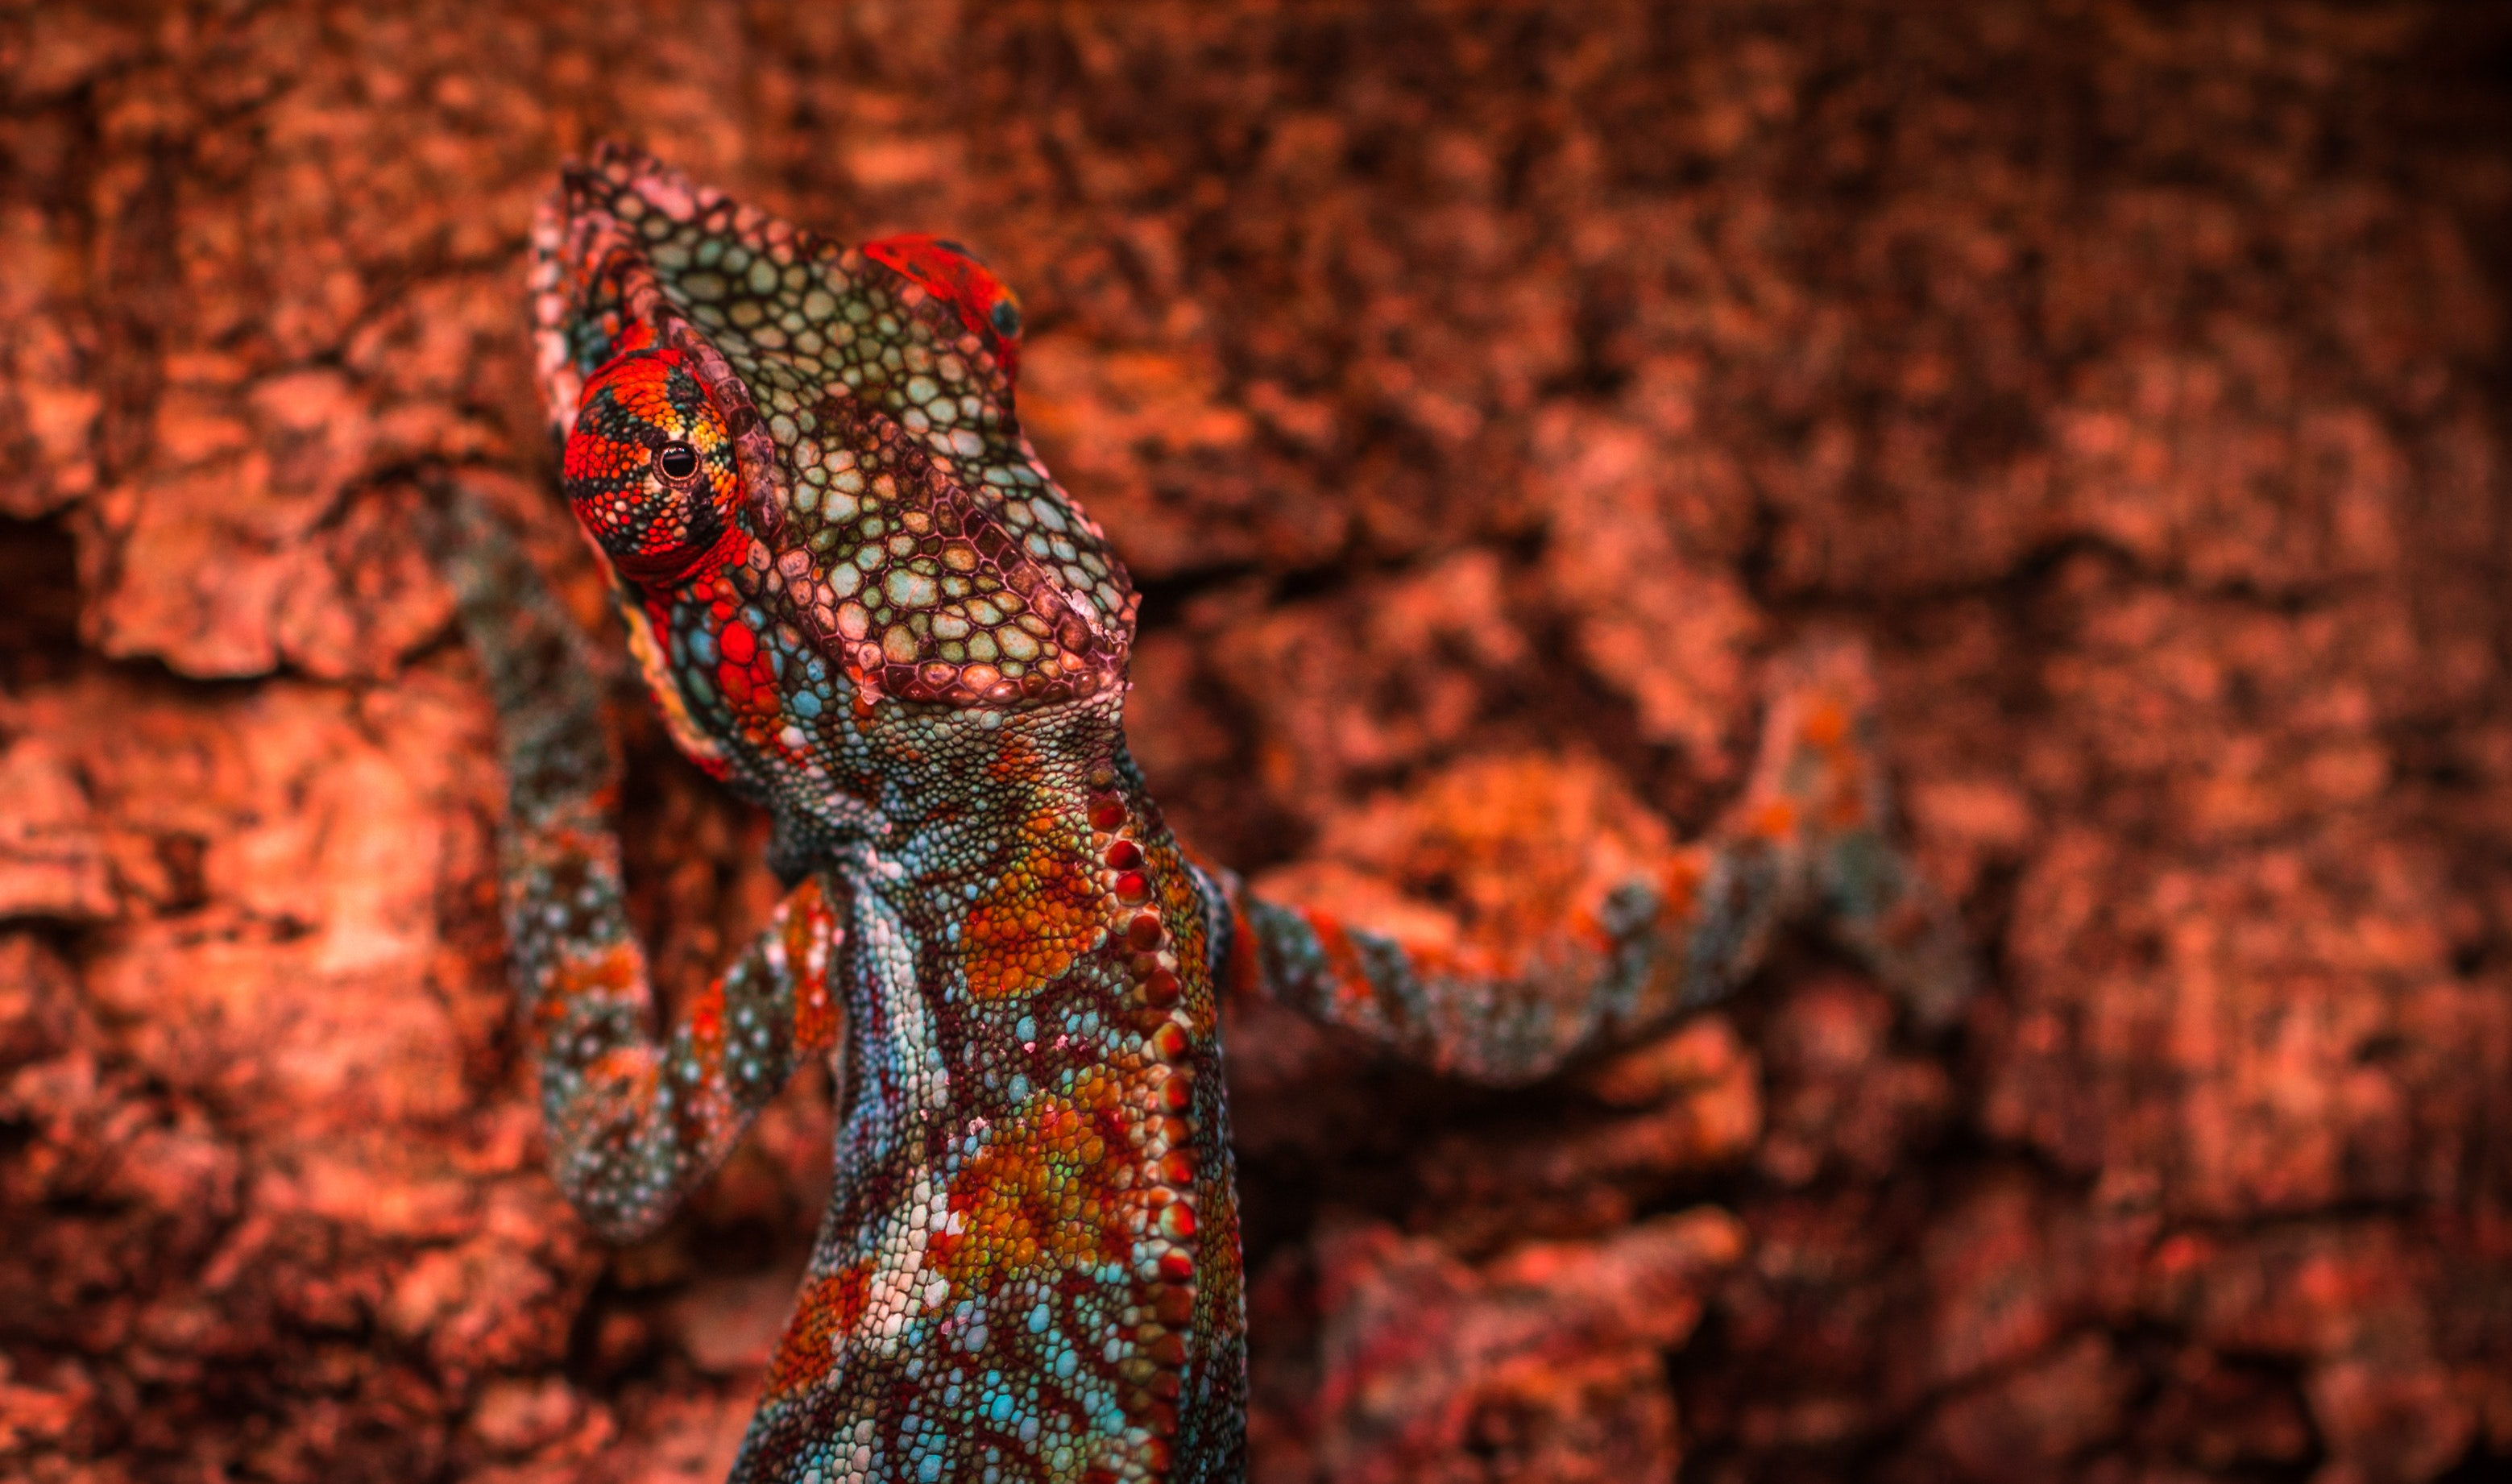
reptile, scaled reptile, serpent, adaptation, Colorfulness, wildlife, rattlesnake, snake